Fred Allen

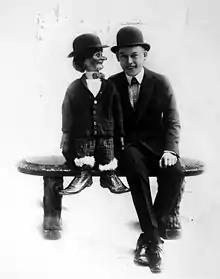
Fred Allen with dummy, circa 1916.

In 1914, at the age of 20, Allen took a job with a local piano company, in addition to his library work. He appeared at a number of amateur night competitions, soon took the stage name Fred St. James, and booked with the local vaudeville circuit at $30 a week (equal to $ today), enough at the time to allow him to quit his jobs with the library and the piano company. Eventually, he became "Freddy James" and often billed himself as the world's worst juggler. Allen refined the mix of his deliberately-clumsy juggling and the standard jokes and one-liners. He directed much of the humor at his own poor juggling abilities. During his time in vaudeville, his act evolved more toward monologic comedy and less juggling. In 1917, returning to the New York circuit, his stage name was changed to Fred Allen so that he would not be offered the same low salary that theater owners had been accustomed to paying him in his early career. His new surname came from Edgar Allen, a booker for the Fox theaters.